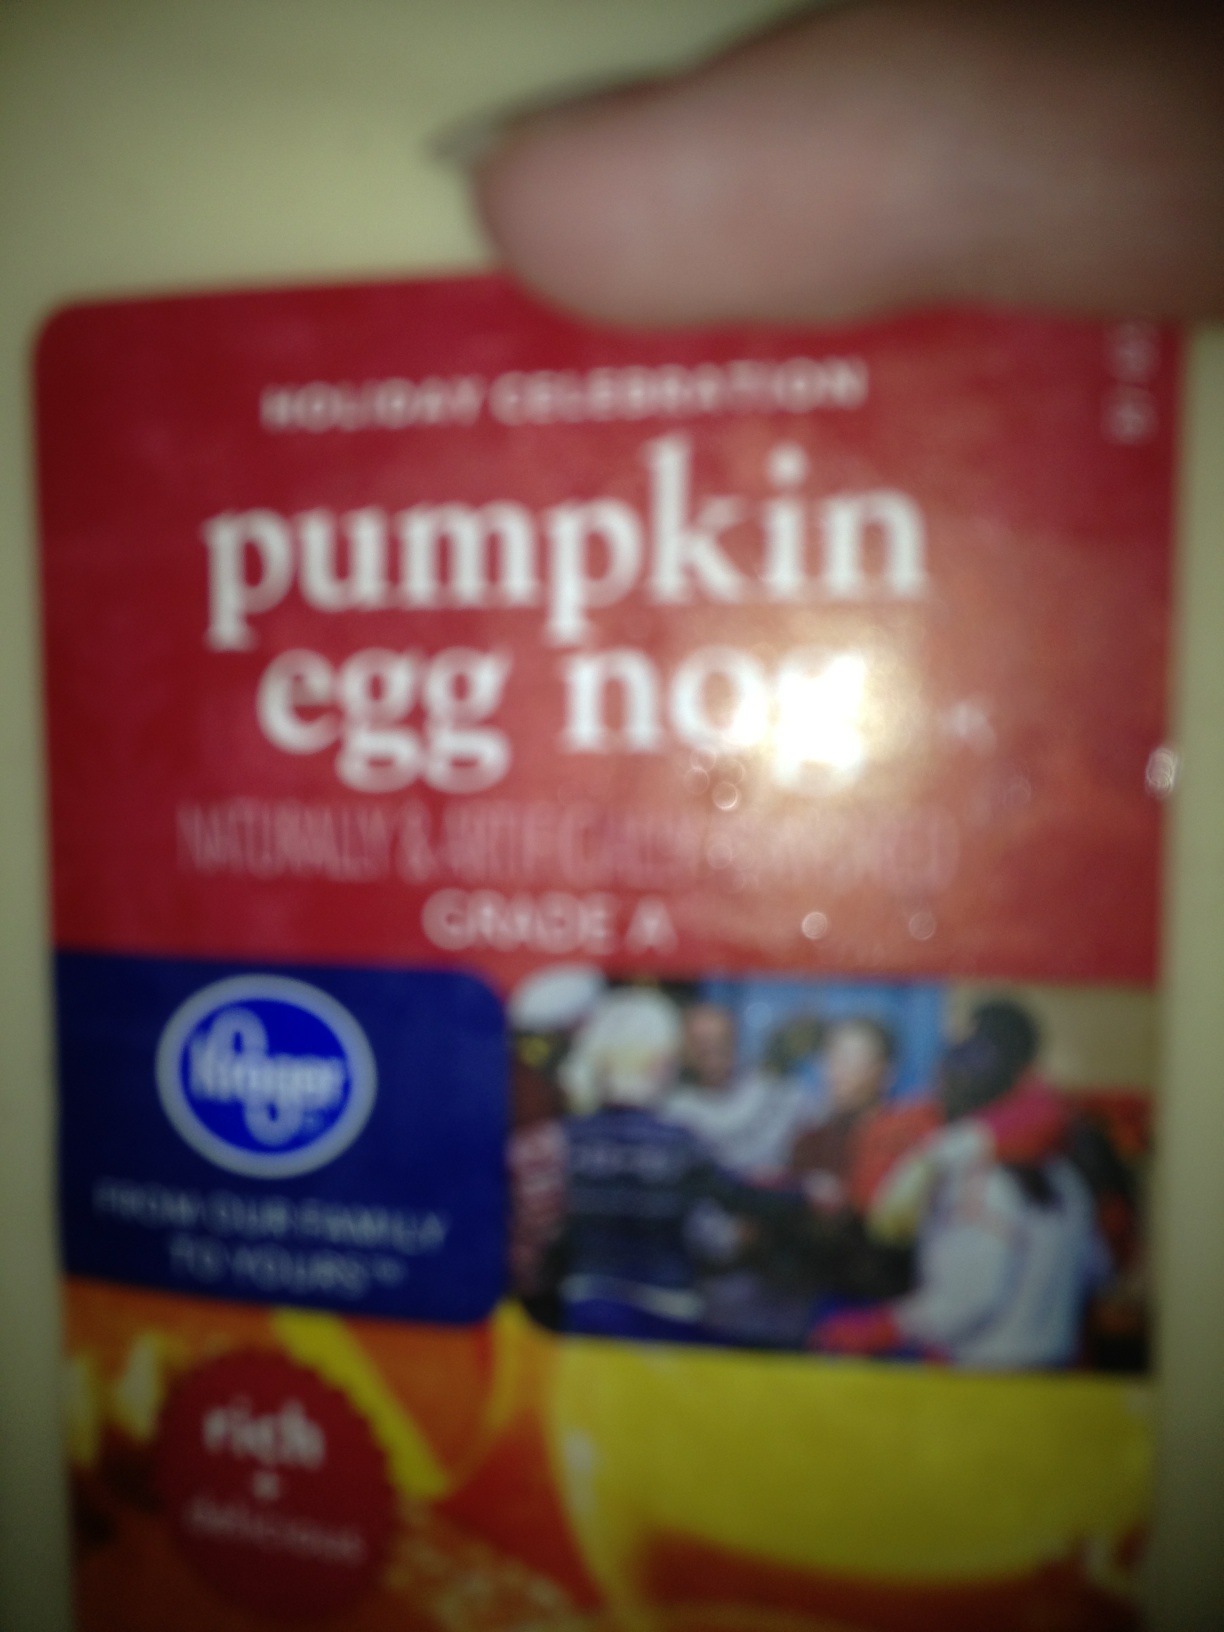Question: What kind of eggnog is this?
Answer: pumpkin